Benoît Gouin

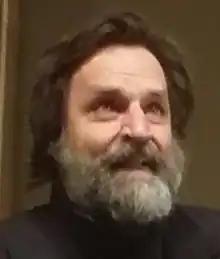

Benoît Gouin (born January 27, 1961) is a Canadian actor from Pointe-du-Lac, Quebec. He is most noted as a two-time Jutra Award nominee for Best Supporting Actor, receiving nods at the 5th Jutra Awards in 2003 for his performance as Michel Gauvin in "Québec-Montréal" and at the 16th Jutra Awards in 2014 for his performance as Laurent in "Gabrielle".